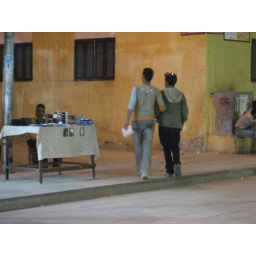
It's perfectly natural in Egypt for two or three male friends to walk down the street with arms locked.